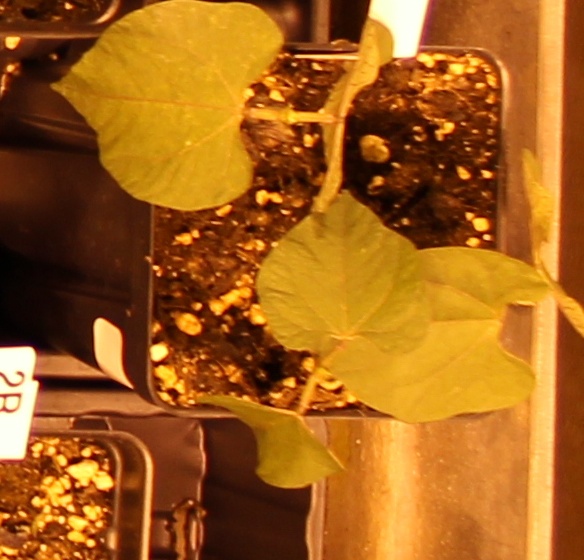
Label: Blackbean